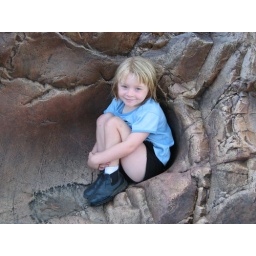
this smooth curved rock is carved by the powerful water during the wet